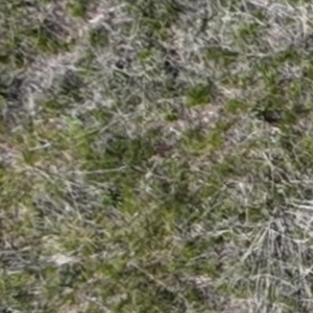
Month: may
Dye color: red
Dye concentration: low